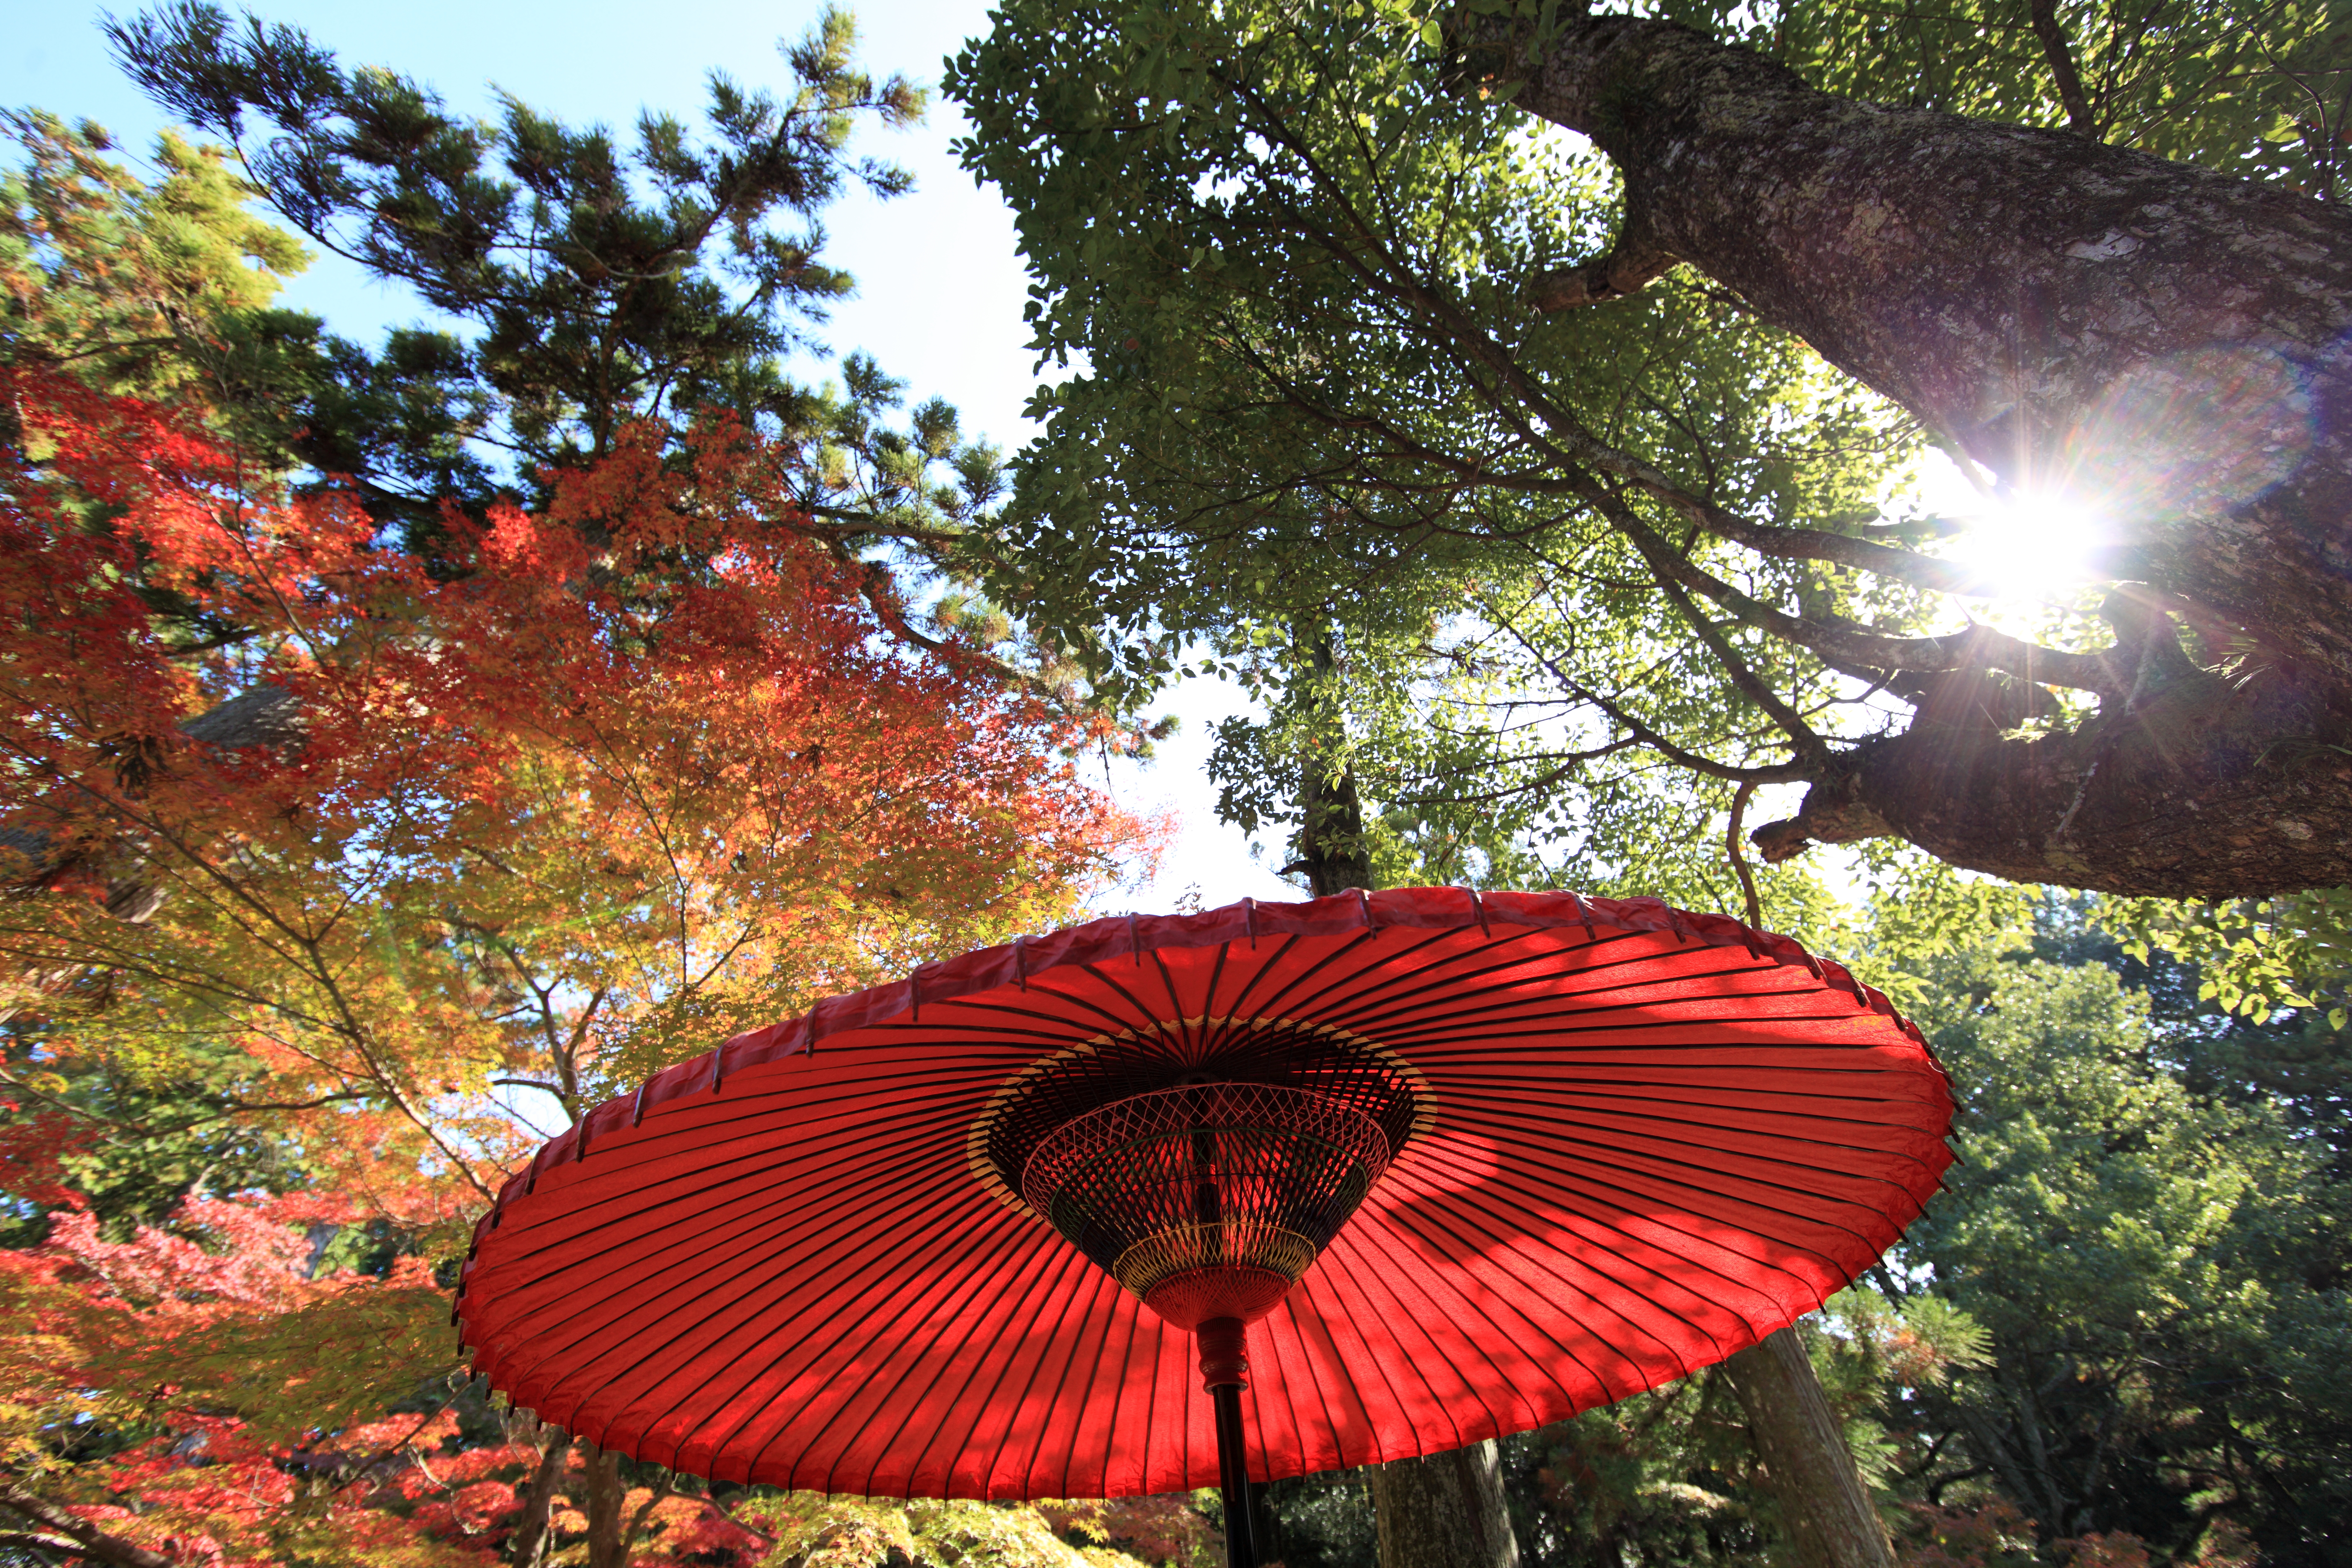
tree, leaf, flower, high, red, autumn, botany, flora, shrine, nara, 5d, hires, markii, hi, res, resolution, kasugataisha, tsumaorigasa